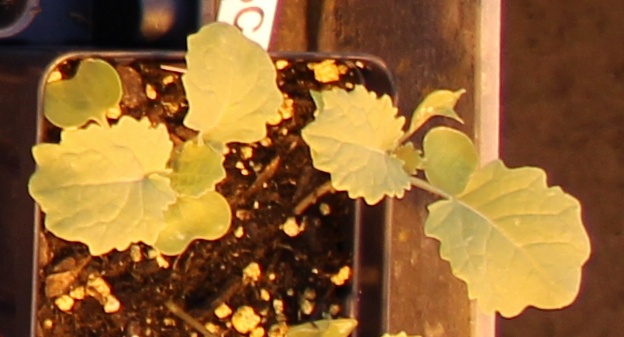
Label: Canola